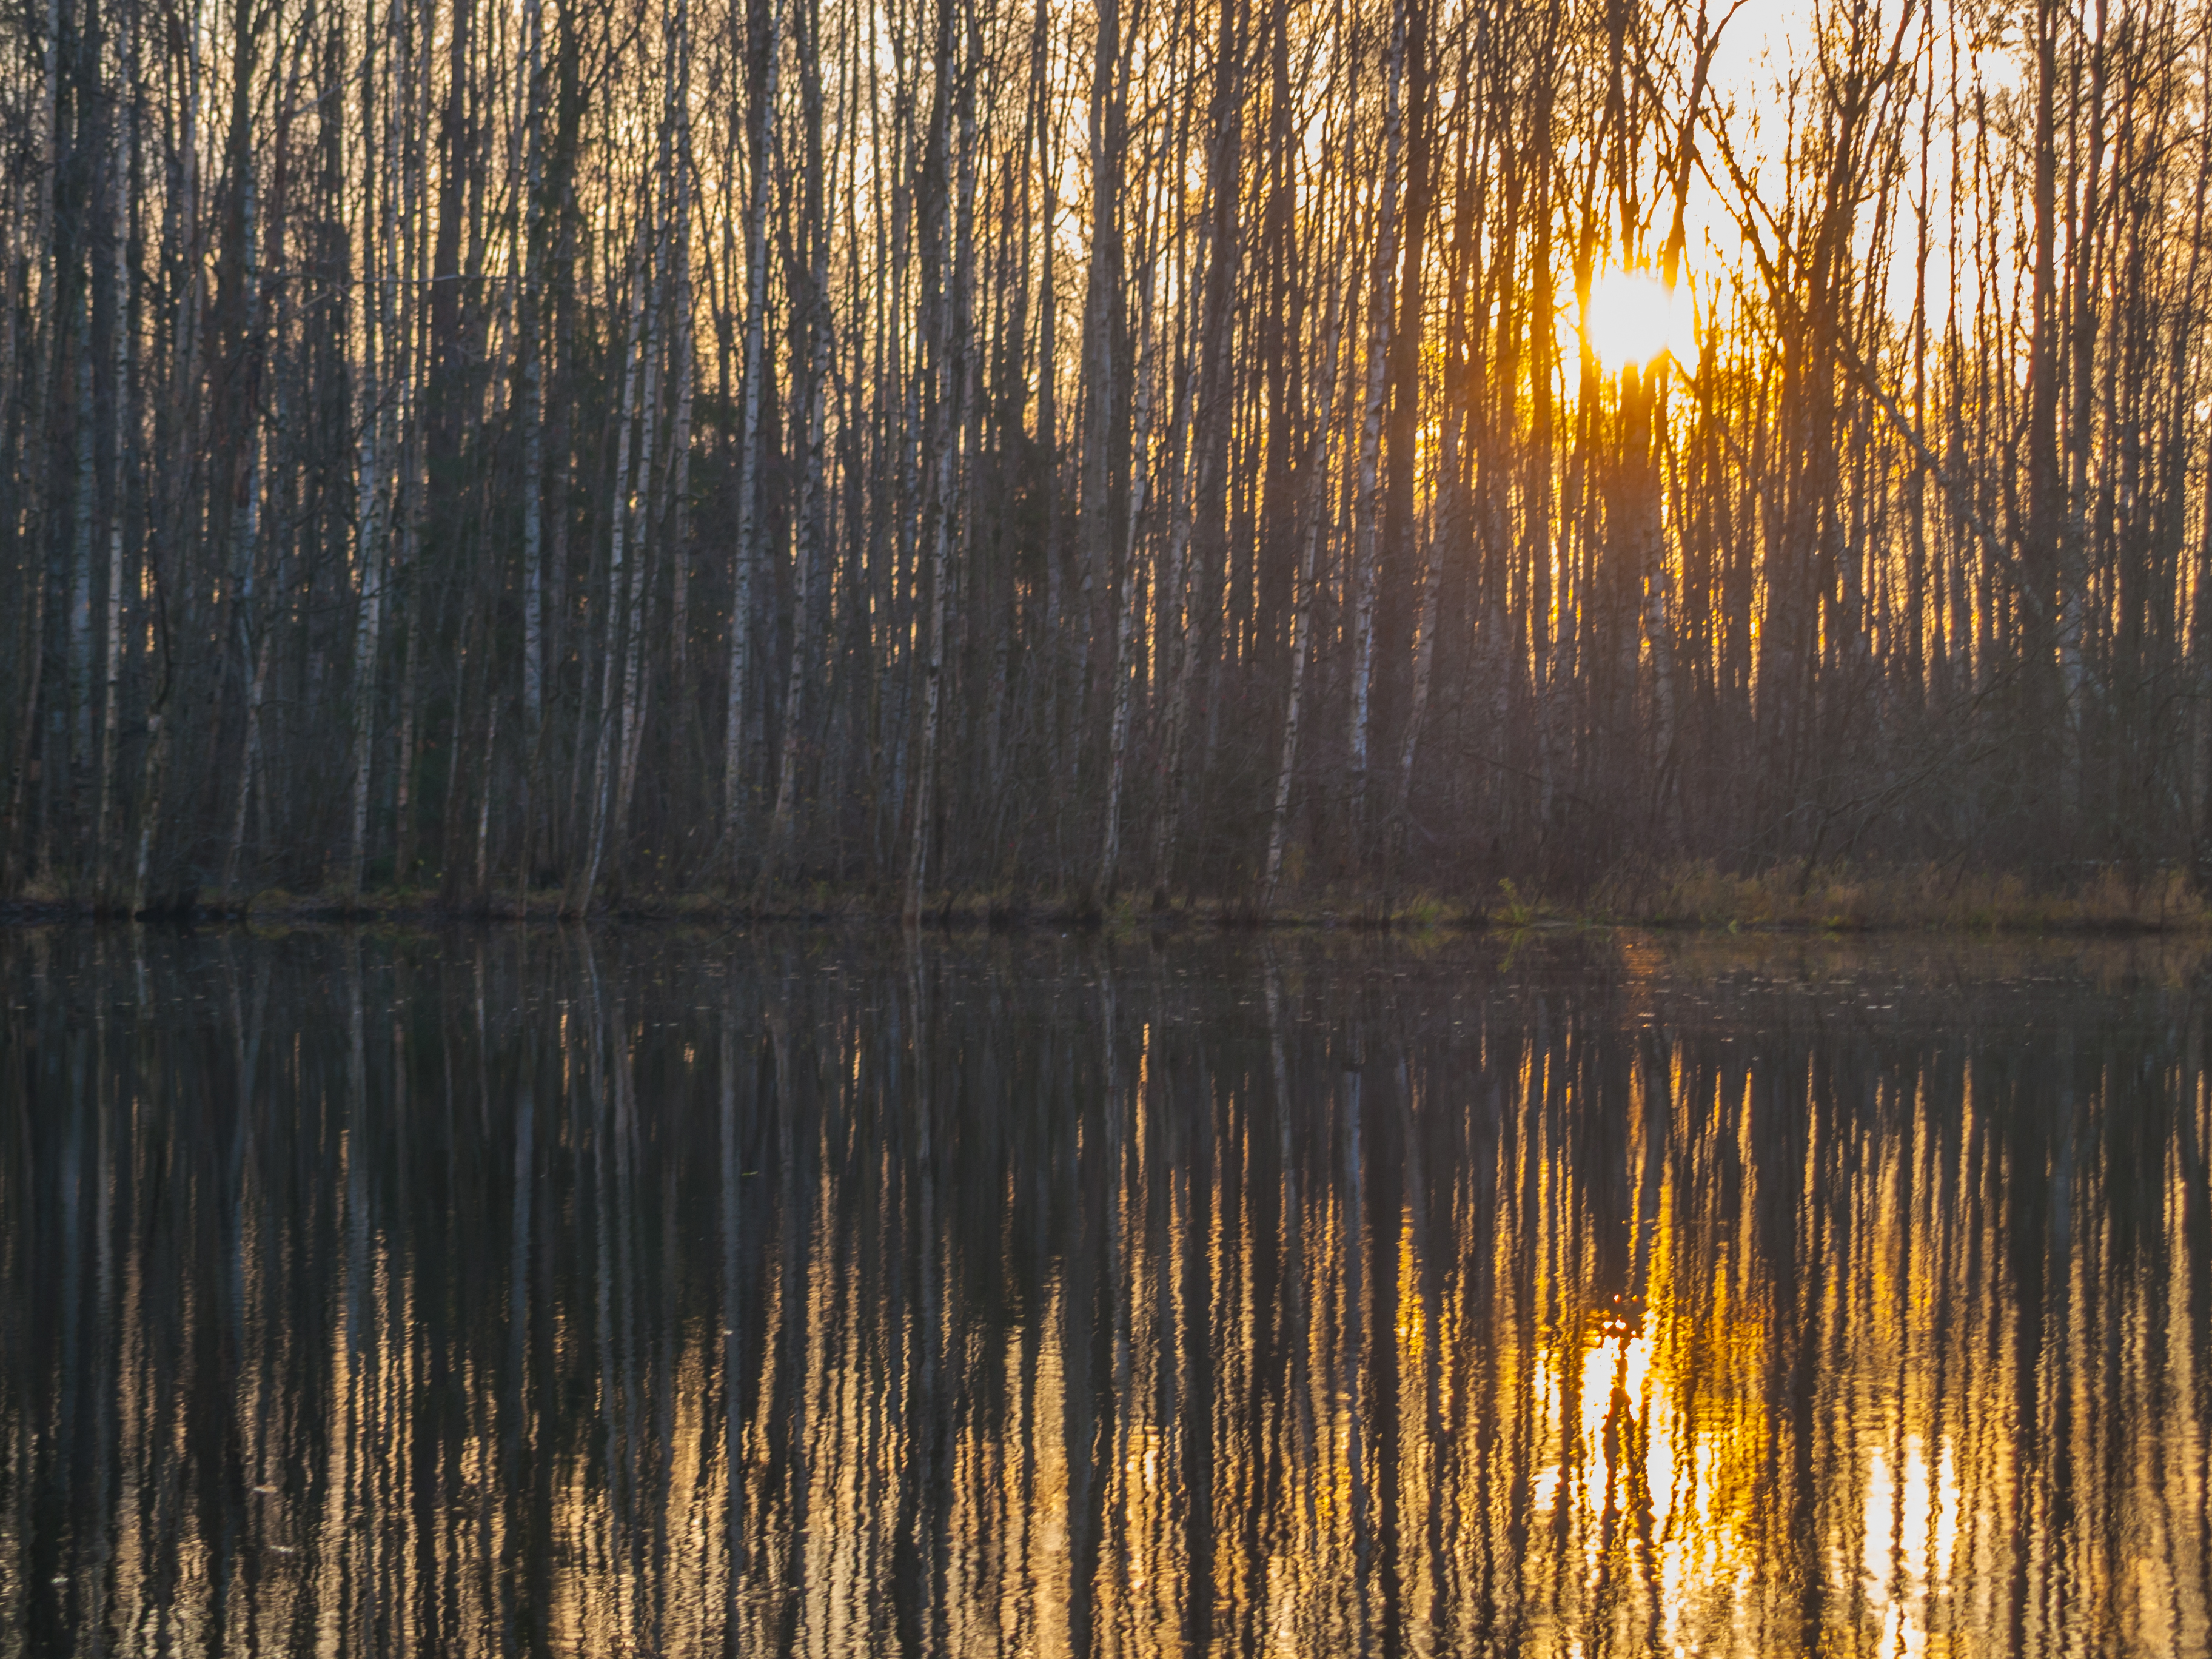
images, water, atmosphere, natural landscape, wood, body of water, grass, sky, plant, lake, bank, atmospheric phenomenon, horizon, watercourse, twig, landscape, forest, grass family, calm, beauty, wetland, reflection, lacustrine plain, sunrise, dusk, afterglow, marsh, evening, wilderness, darkness, Freshwater marsh, nature reserve, sunset, wildlife, grassland, astronomical object, night, bog, winter, backlighting, symmetry, Northern hardwood forest, temperate broadleaf and mixed forest, reservoir, plant stem, pond, heat, prairie, bayou, floodplain, woodland, river, swamp, phragmites